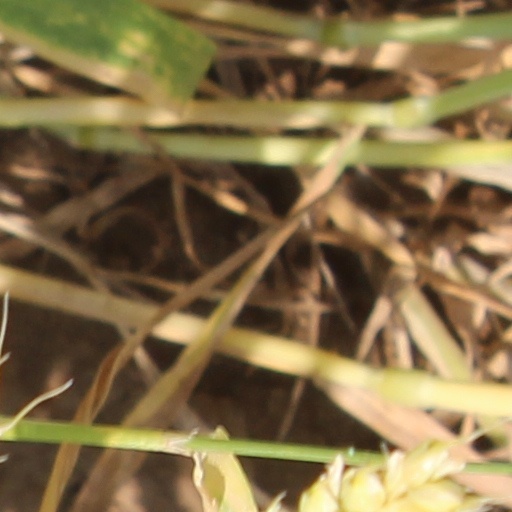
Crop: wheat